History of the Jews in Uruguay

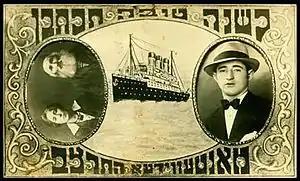
1932 Uruguayan Rosh Hashana greeting card in Yiddish.

The Uruguayan government's open immigration policy waned during Gabriel Terra's rule in the 1930s. During the Terra dictatorship (1933–38), immigration restrictions were imposed with the passing of laws establishing several reasons for refusing entry into the country. However, despite the fact that some refugee ships were refused entry to Montevideo "for failure to meet requirements", the arrival of Jews to Uruguay continued during the 1930s. In 1936 the Uruguayan division of B'nai B'rith was established.